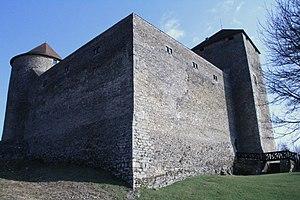
Au pied du château
Le château des Allymes, « castrum Alemorum », est une ancienne bâtie devenue ancien château fort du XIVᵉ siècle, rebâti au XVIᵉ siècle et restauré au XIXᵉ siècle, centre de la seigneurie des Allymes, qui se dresse au hameau de Brey de Vent à quelques kilomètres du hameau des Allymes sur la commune d'Ambérieu-en-Bugey dans le département de l'Ain, en région Auvergne-Rhône-Alpes. C'est le seul exemplaire de forteresse médiévale du Bugey.